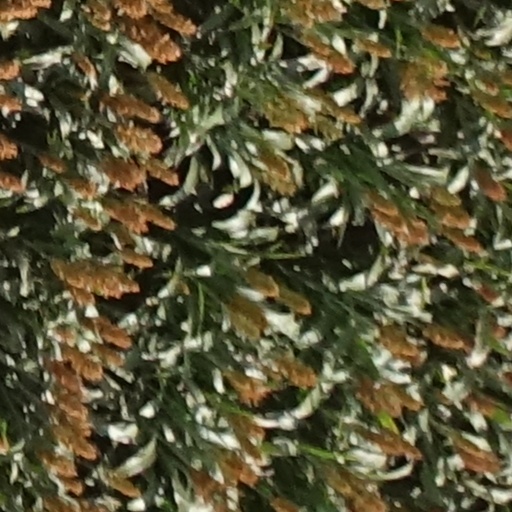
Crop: sorghum